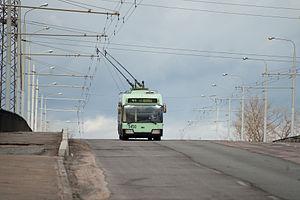
Cet article contient la liste des réseaux de trolleybus du monde classés par continent puis par pays. Les réseaux en gras sont les réseaux actuellement en service.